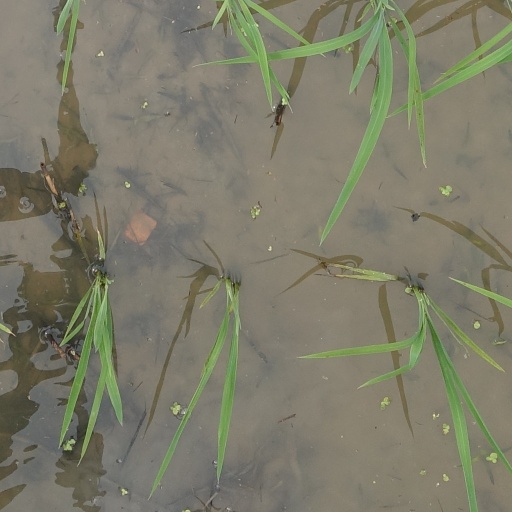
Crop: rice